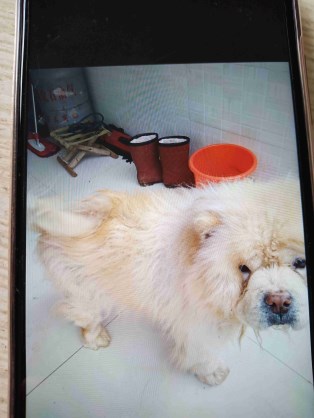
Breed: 3336-n000121-chinese_rural_dog